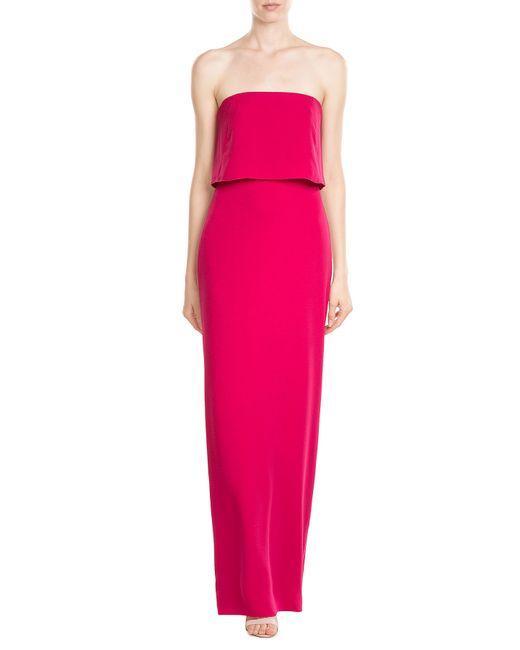
Elegantes rosa Kleid für den formellen Gebrauch